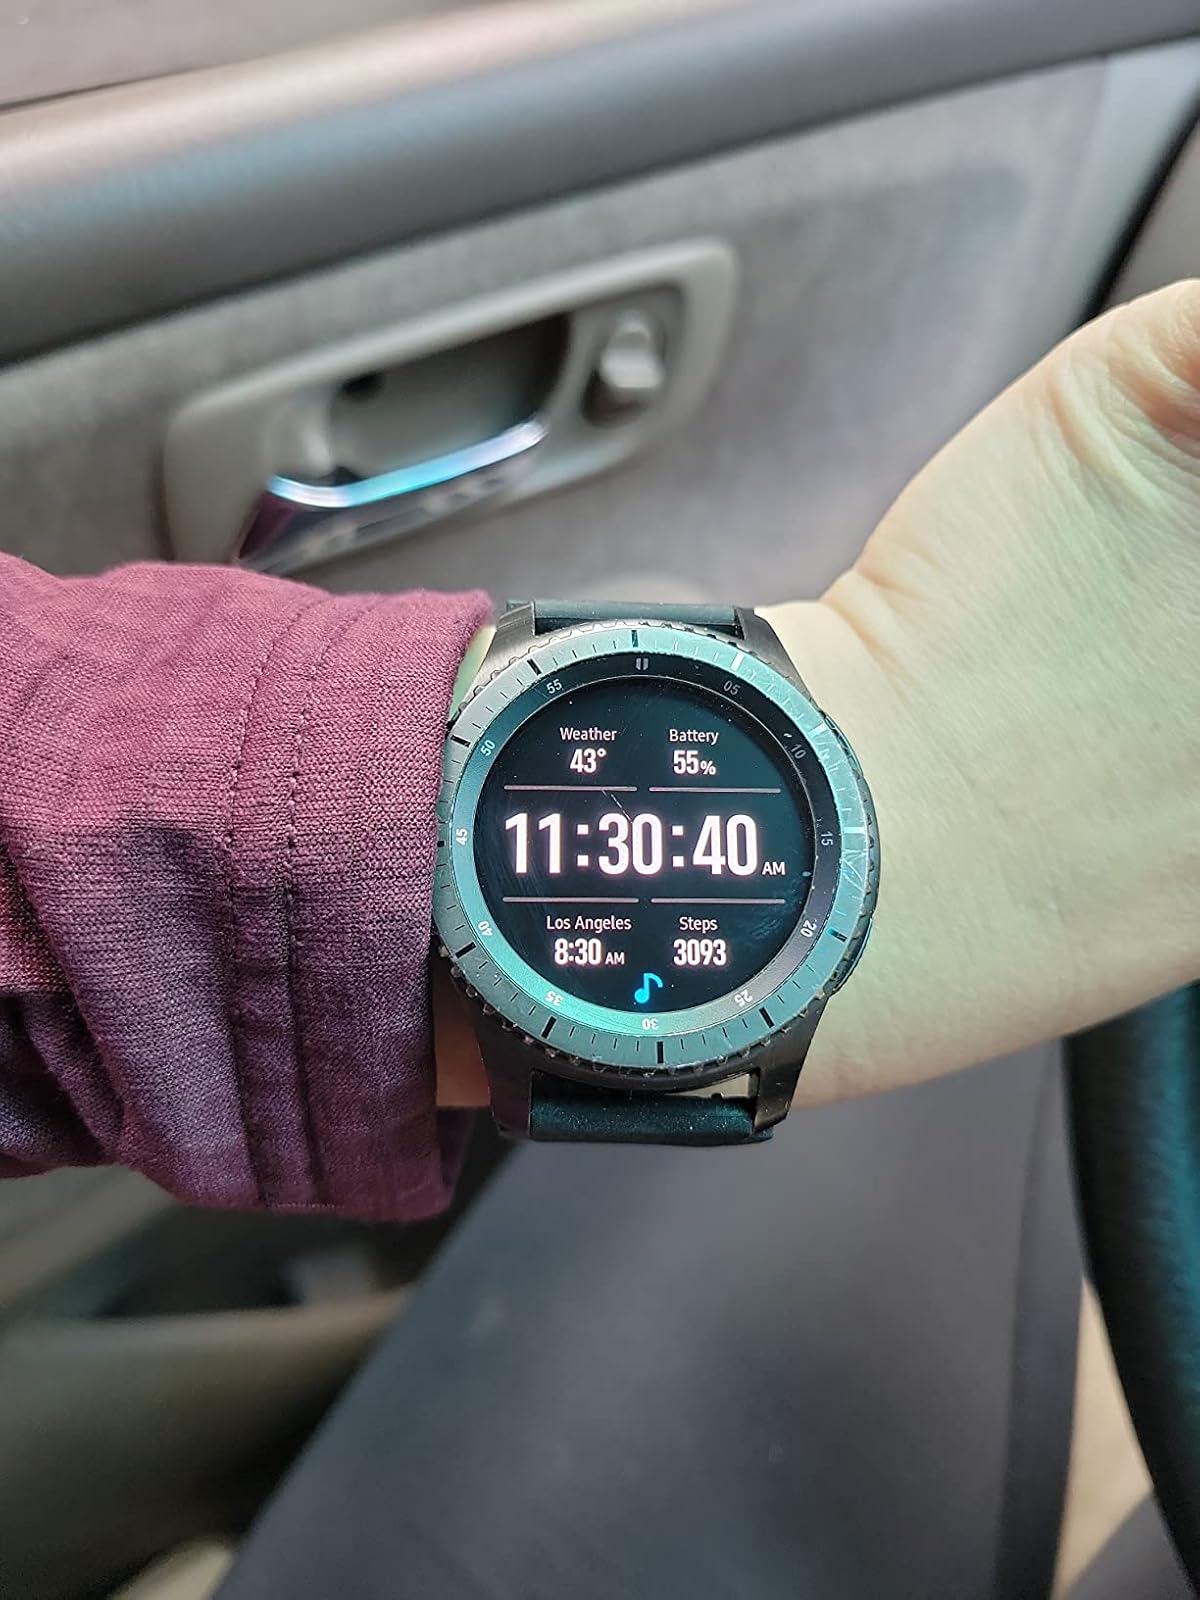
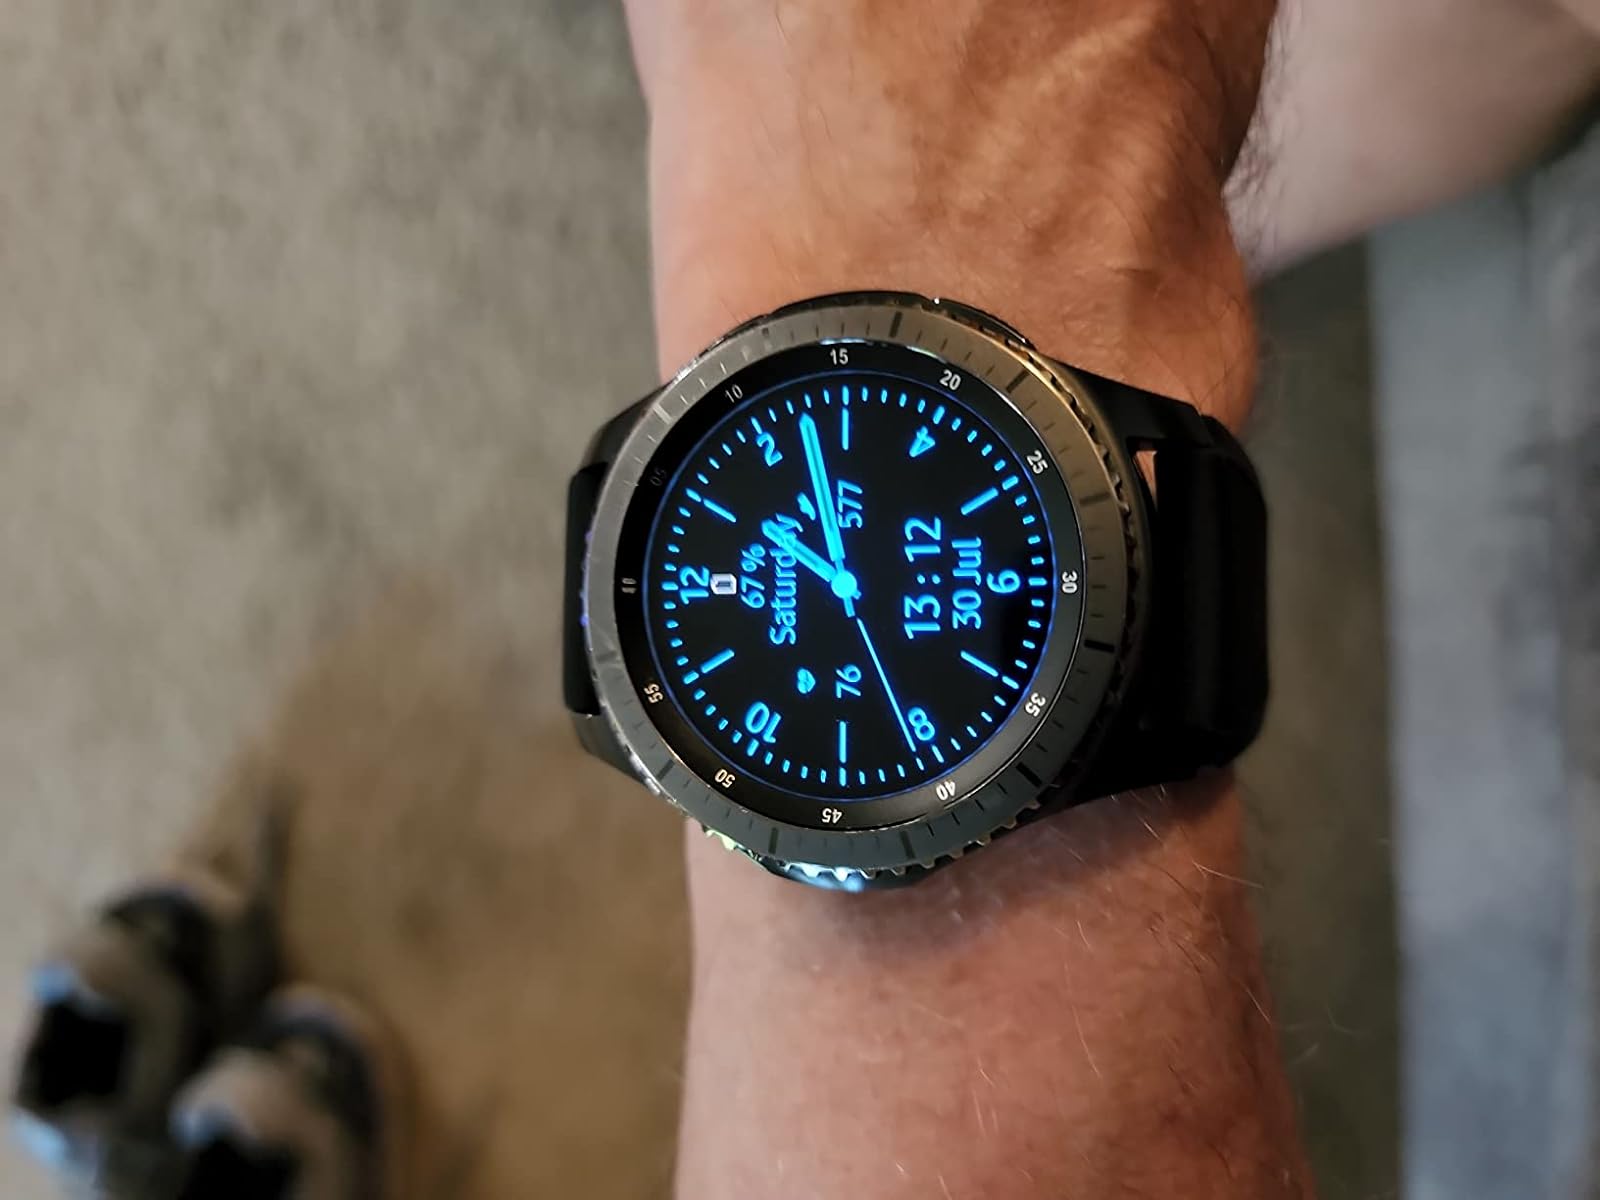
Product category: smartwatch
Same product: yes